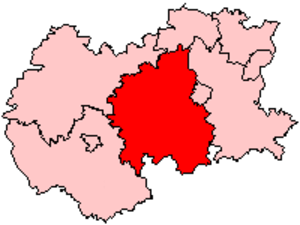
Malvern Hills est un district non-métropolitain du Worcestershire, en Angleterre. Il a été créé en 1974 et remodelé en 1998. D'après le recensement de 2001, il comptait alors 72 172 habitants. Le conseil de district siège à Malvern.